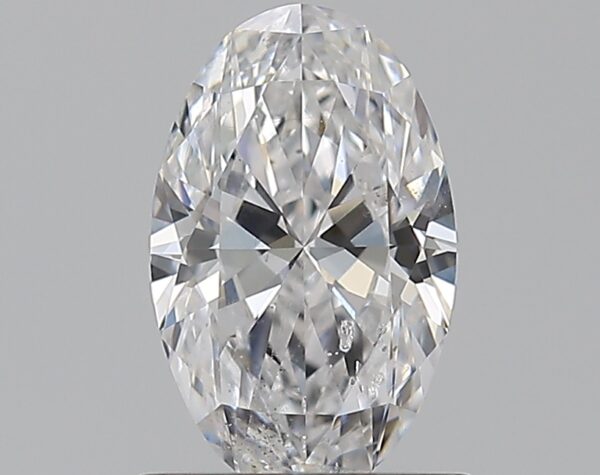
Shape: oval
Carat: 0.8
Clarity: SI2
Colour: D
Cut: EX
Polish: VG
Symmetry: VG
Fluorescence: N
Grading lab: GIA
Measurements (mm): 7.99 x 4.98 x 3.03